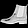
Label: Ankle boot